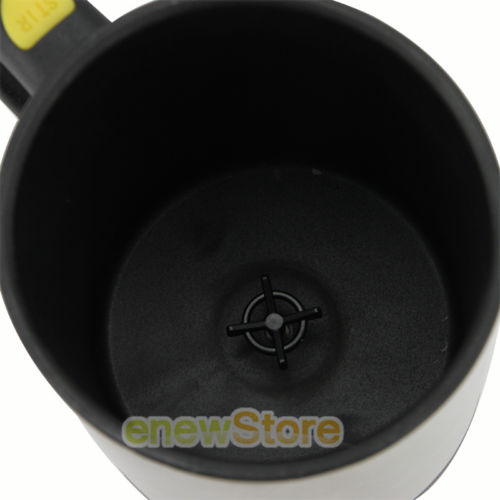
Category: mug